Ralph Branca

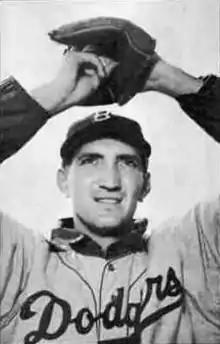
Branca in 1953

Ralph Theodore Joseph Branca (January 6, 1926 – November 23, 2016), nicknamed "Hawk", was an American professional baseball pitcher who played 12 seasons in Major League Baseball (MLB), from 1944 through 1956. Branca played for the Brooklyn Dodgers (1944–1953, 1956), Detroit Tigers (1953–1954), and New York Yankees (1954). He was a three-time All-Star. In a 1951 playoff, Branca surrendered a walk-off home run to Bobby Thomson of the New York Giants; the game-winning hit was known as the "Shot Heard 'Round the World".